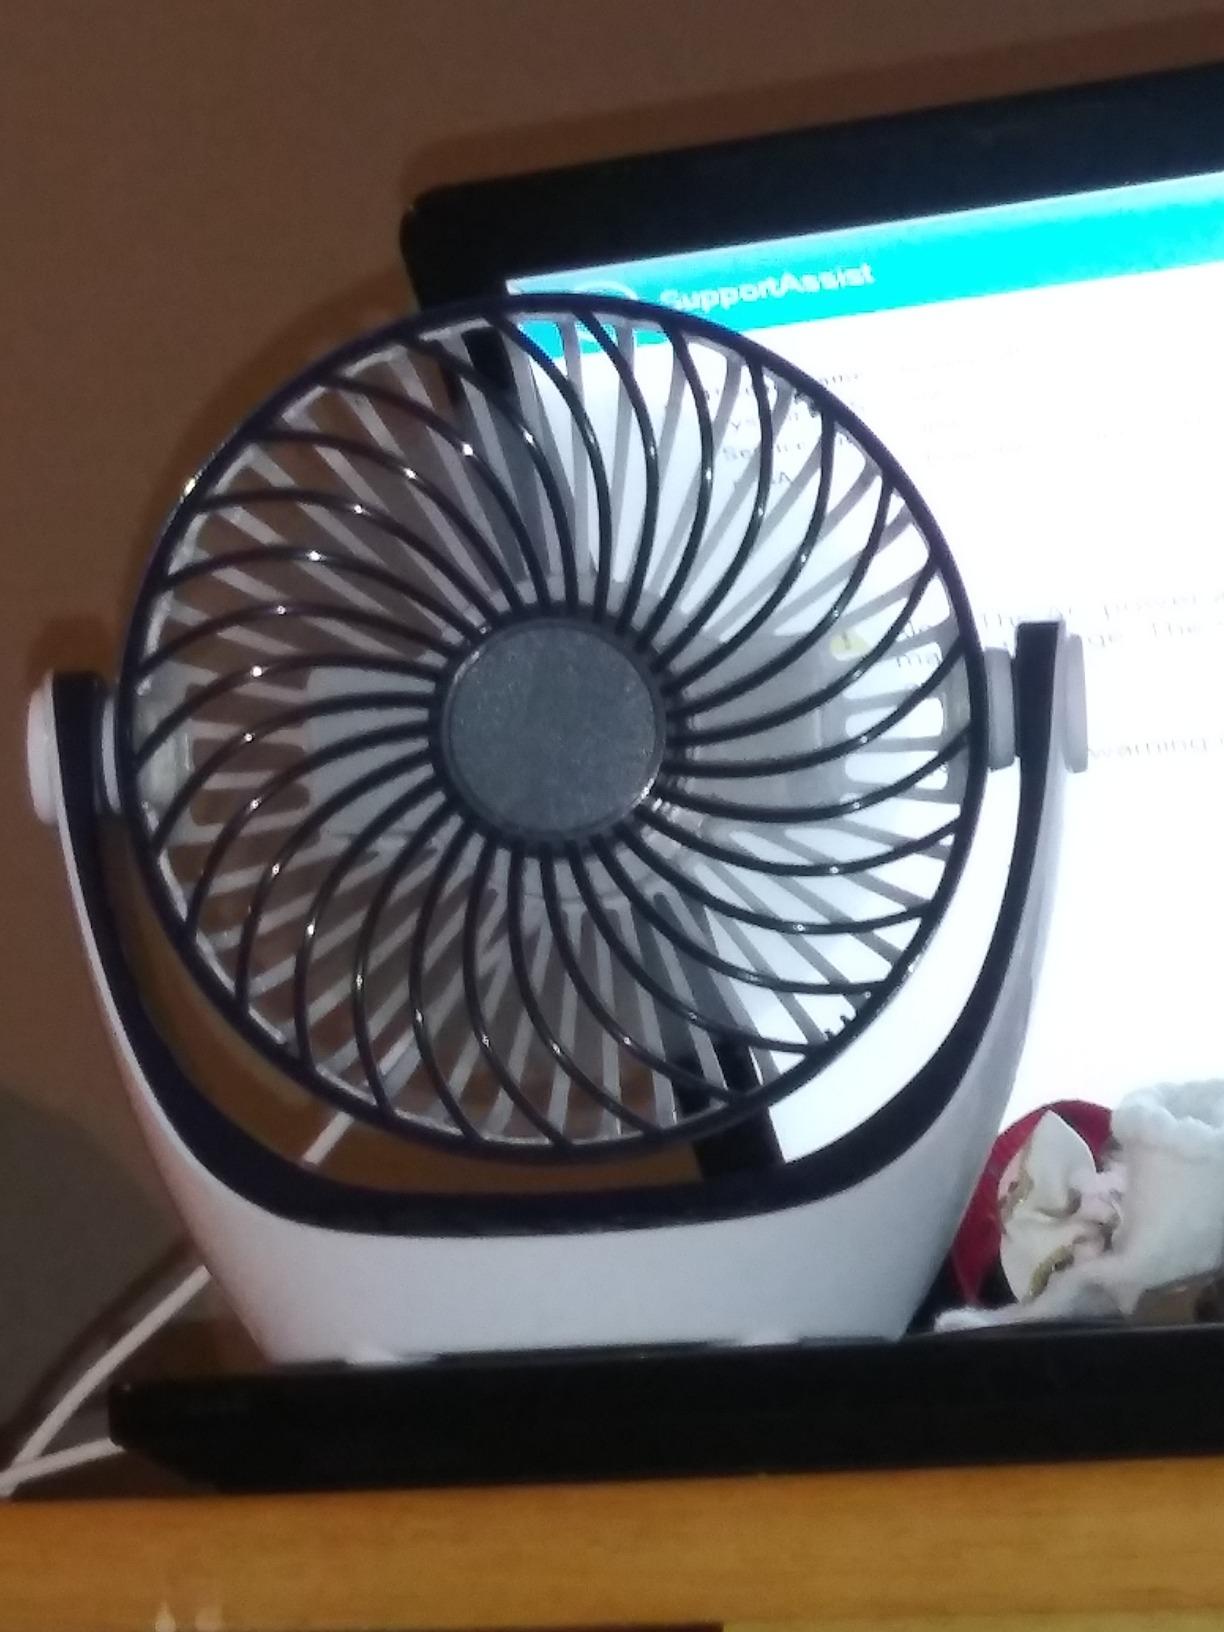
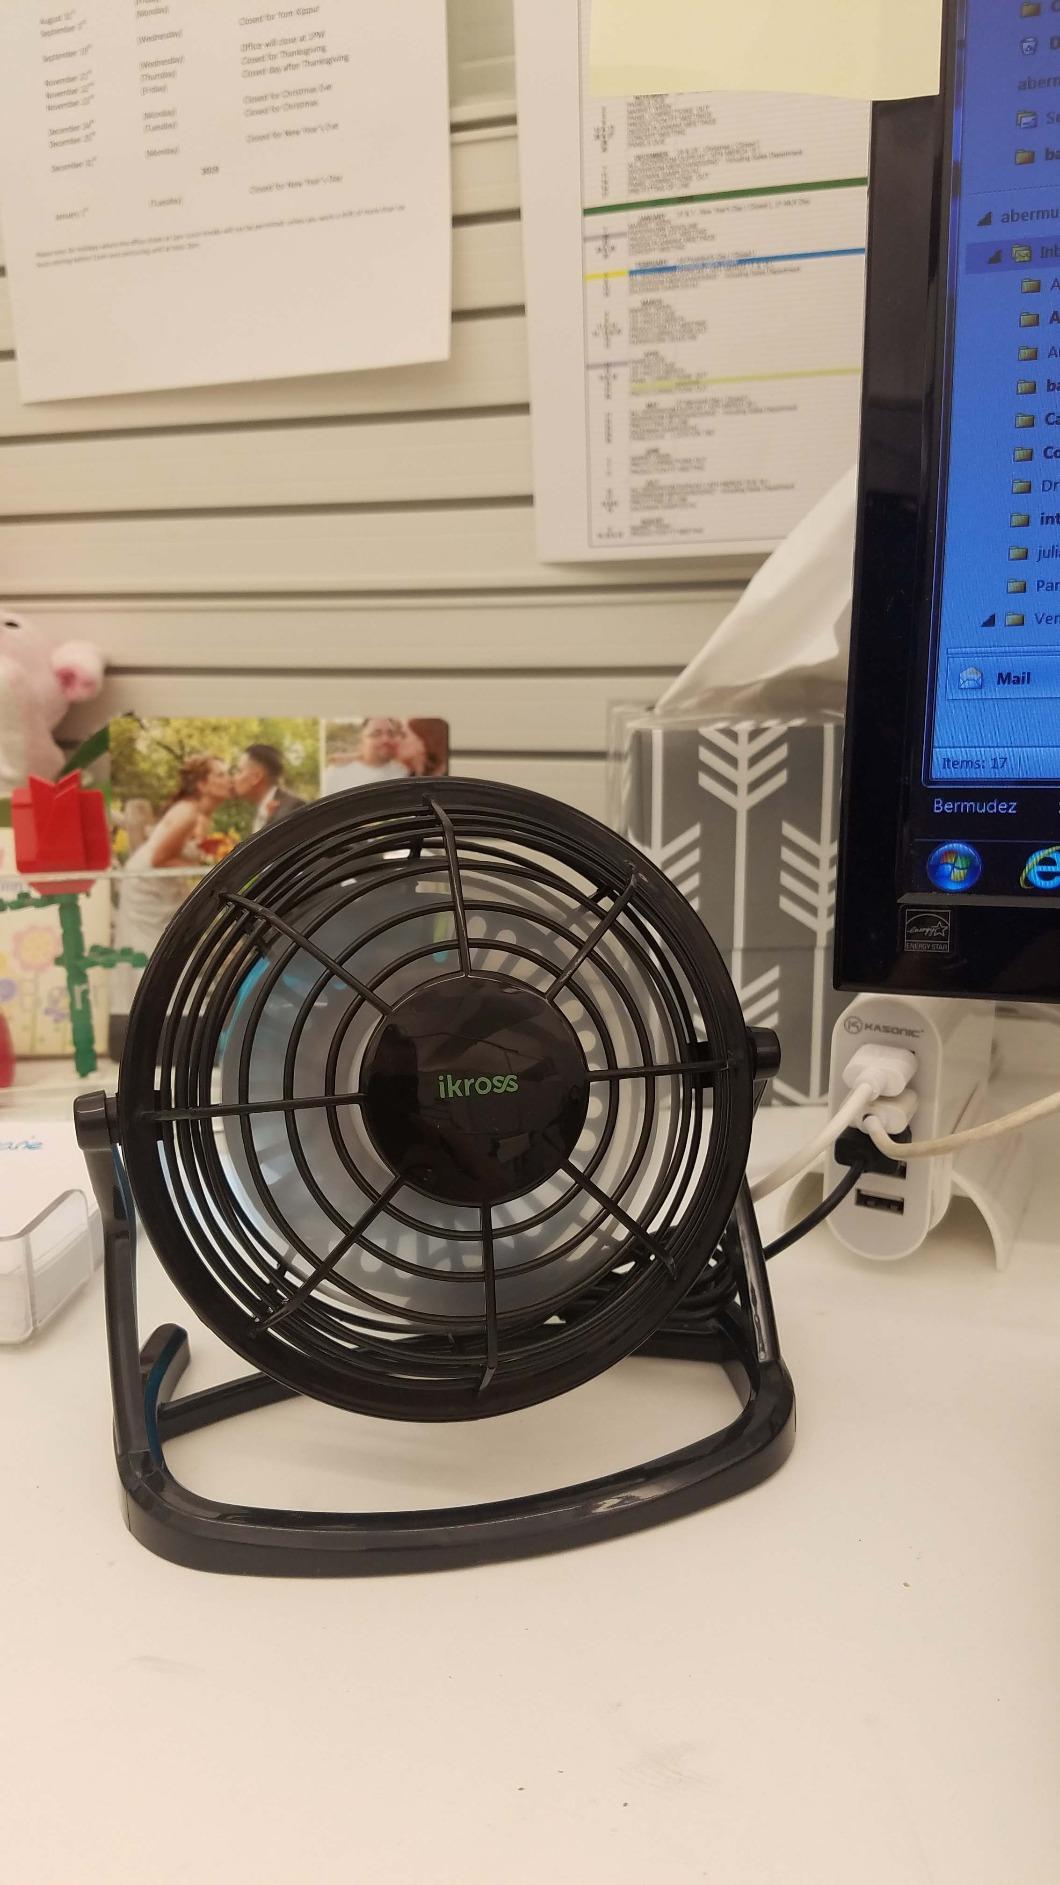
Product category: fan
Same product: no